Zabolotiv

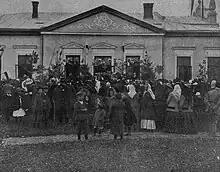
Opening of the seat of the Sokół Polish Gymnastic Society in 1913

The town was established in 1662 by Andrzej Potocki, a Polish nobleman. On May 7, 1662, Potocki issued a declaration establishing the city with Magdeburg rights. However, the city and its rights were not officially recognized by the Polish Crown until August 14, 1663, when King John Casimir finally approved it. The town was originally founded as a fortress to protect the Polish-Lithuanian Commonwealth from Tatar invasions and to defend the multi-ethnic population of the region. It was built next to the older villages of Zabolotiv (known since 1435) and Knyahynyn (known since 1449). By 1672, the wooden fortress had been rebuilt using stone, brick and mortar. In the same year, Jews were granted the right to become permanent residents of the town. So in summary, while the area had older settlements, the town of Zabolotiv itself was officially founded in 1662-1663 as a new fortress town by the Polish nobility. After the three partitions of Poland in the late eighteenth century the town was part of the Austro-Hungarian Empire. Since 1790, a growing Jewish community became an important part of local life. At the beginning of the 20th century, antisemitic unrest culminated in the first pogrom in Zabolotiv in 1903. In 1918 the town reverted to Poland. Later, the Germans exterminated one part of the Jewish population while others managed to flee to the United States and Israel: Circa 1,200 Jews from the Zabolotiv area were believed to be killed during the Second World War. After 1945 the town became part of the Soviet republic of Ukraine. In July 2023, local Orthodox and Catholic Christian communities served a memorial service for forgiveness for the persecution and extermination of local Jewish community.